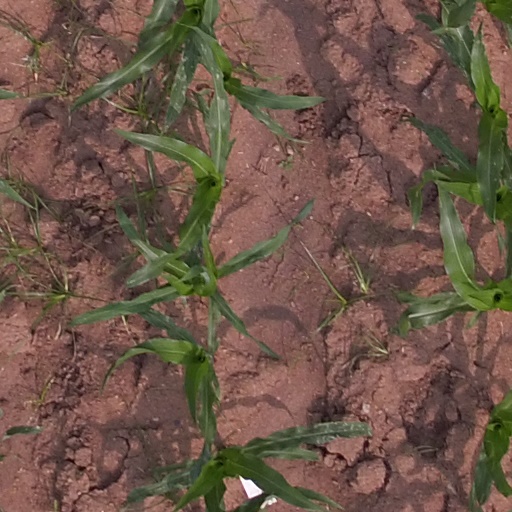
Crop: maize; corn